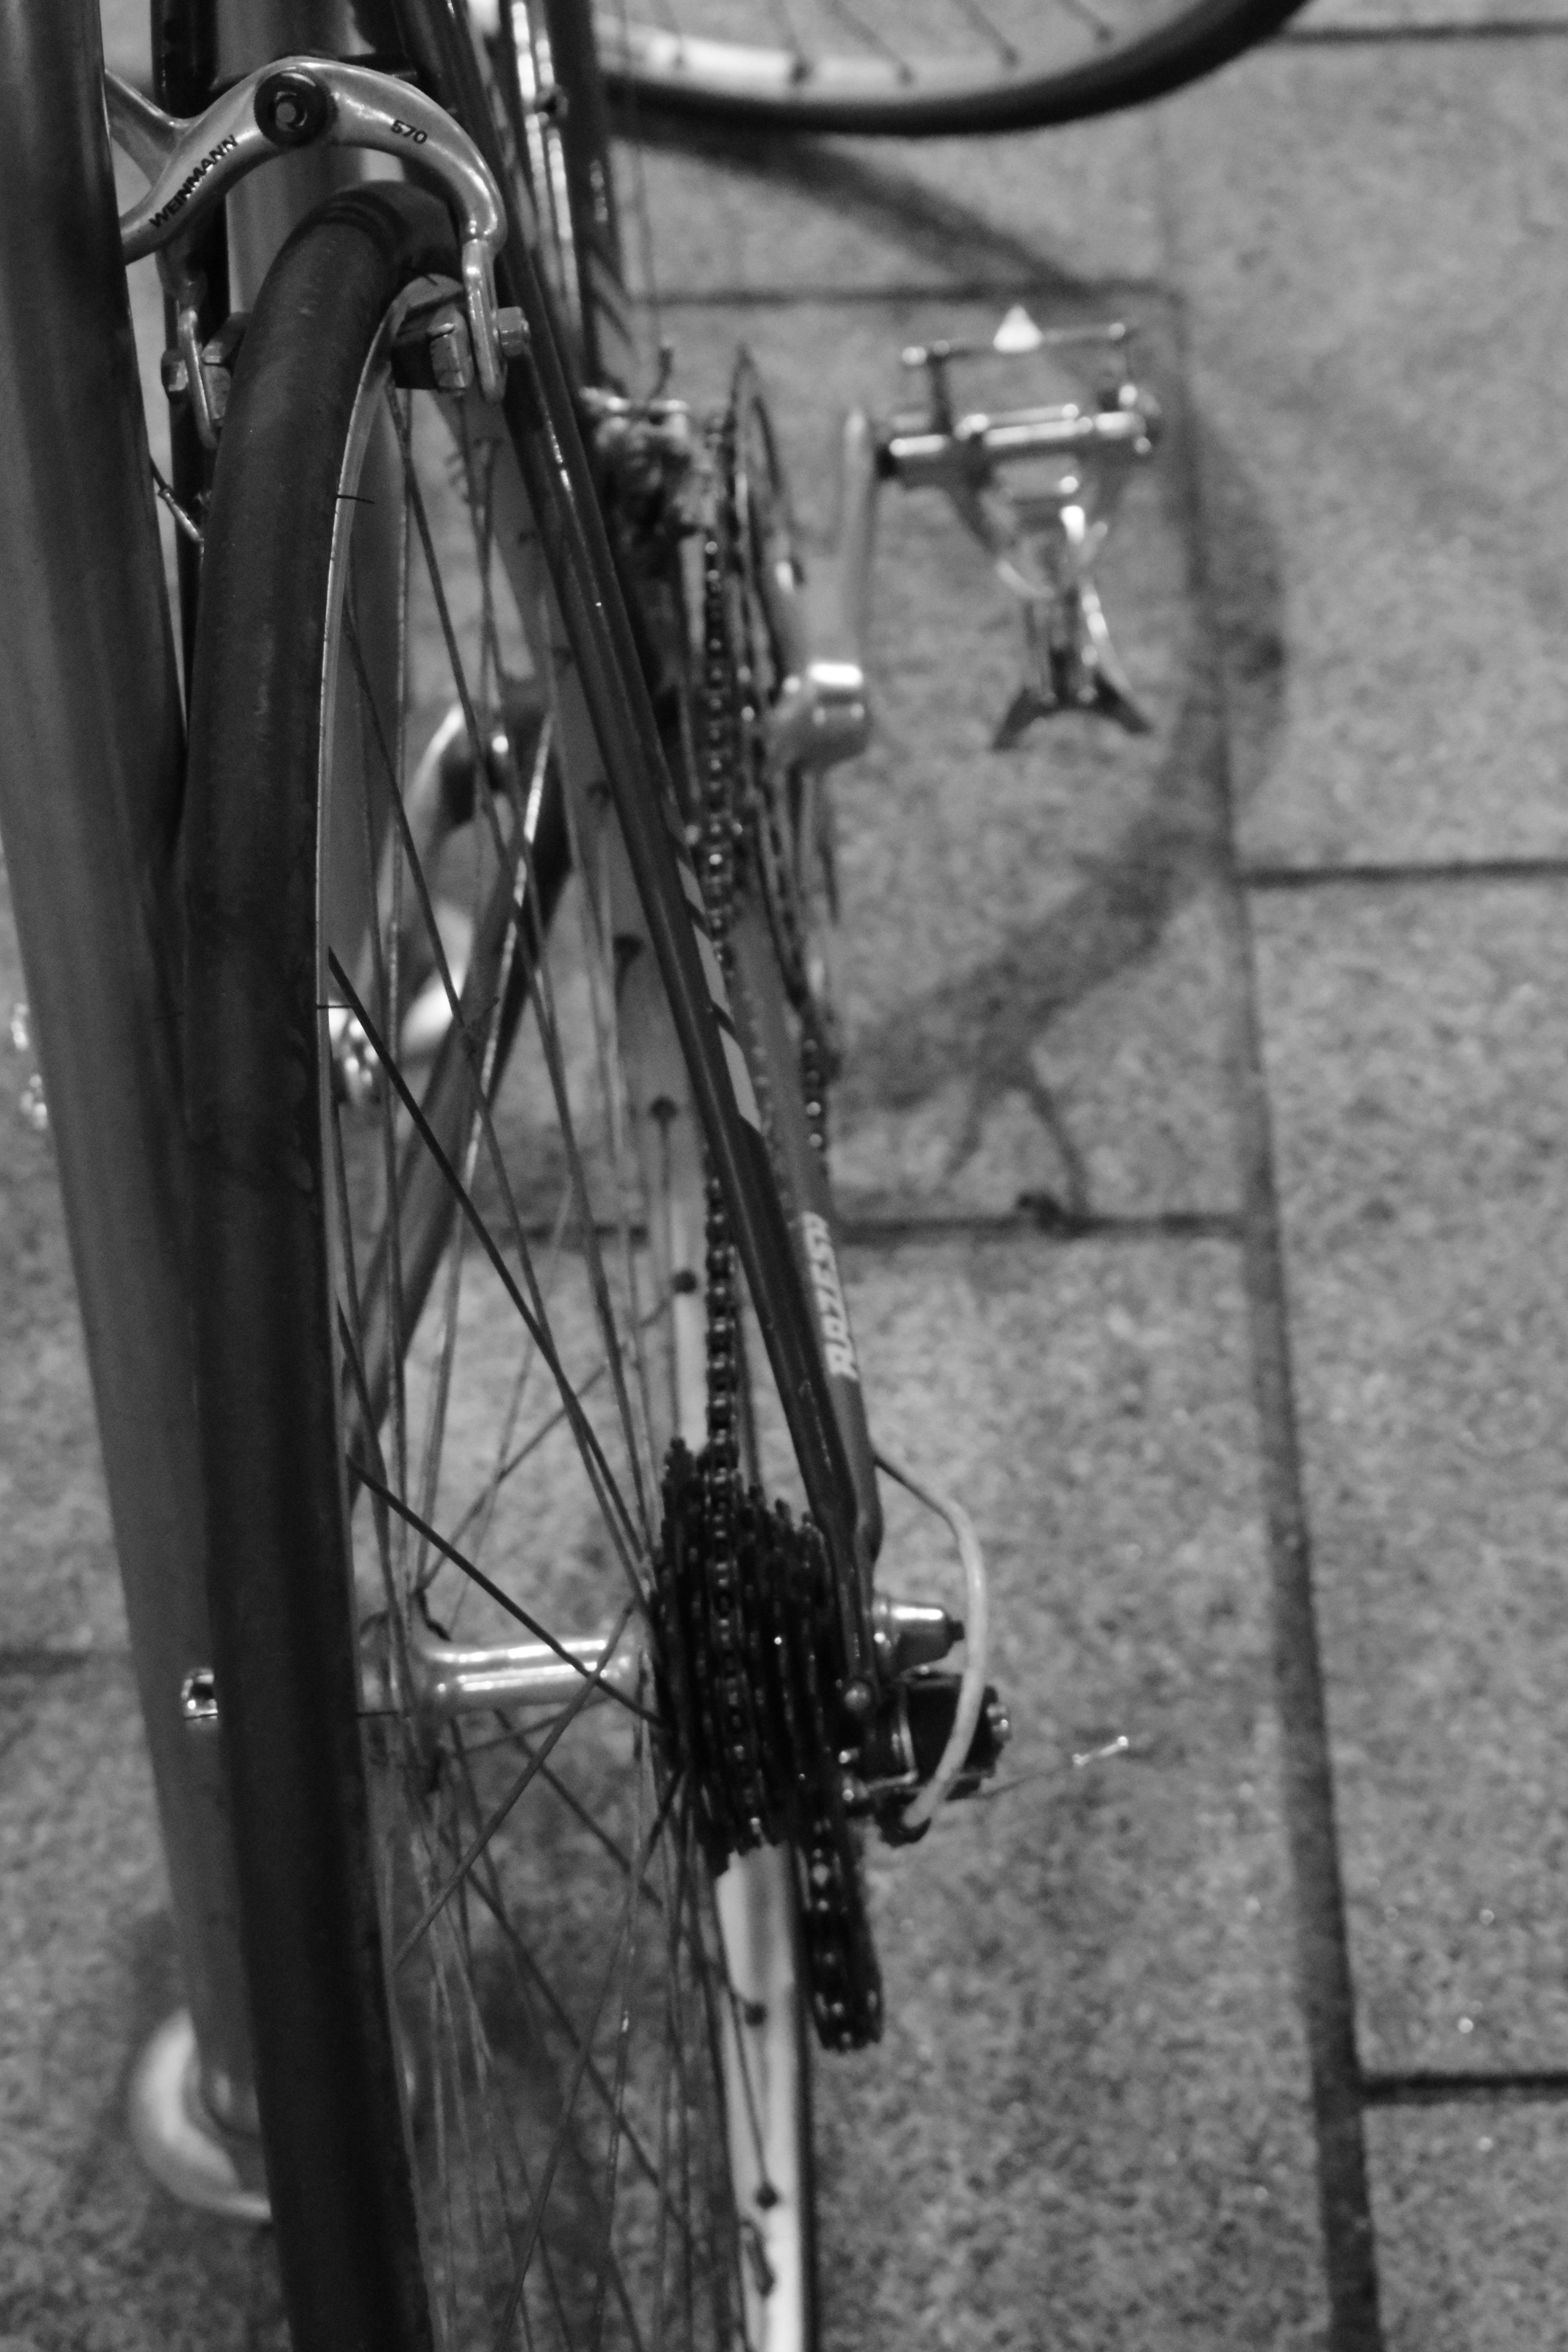
black and white, wheel, string, bicycle, bike, parking, city, transport, vehicle, black, monochrome, sports equipment, pedal, mountain bike, cycling, chained, freeride, bicycle frame, land vehicle, monochrome photography, cyclo cross bicycle, road bicycle, racing bicycle, hybrid bicycle